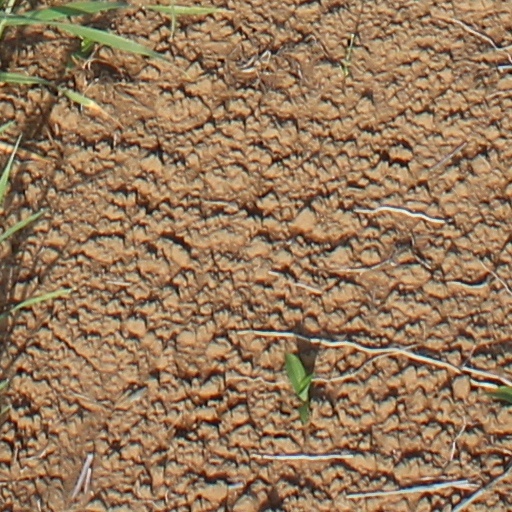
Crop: wheat